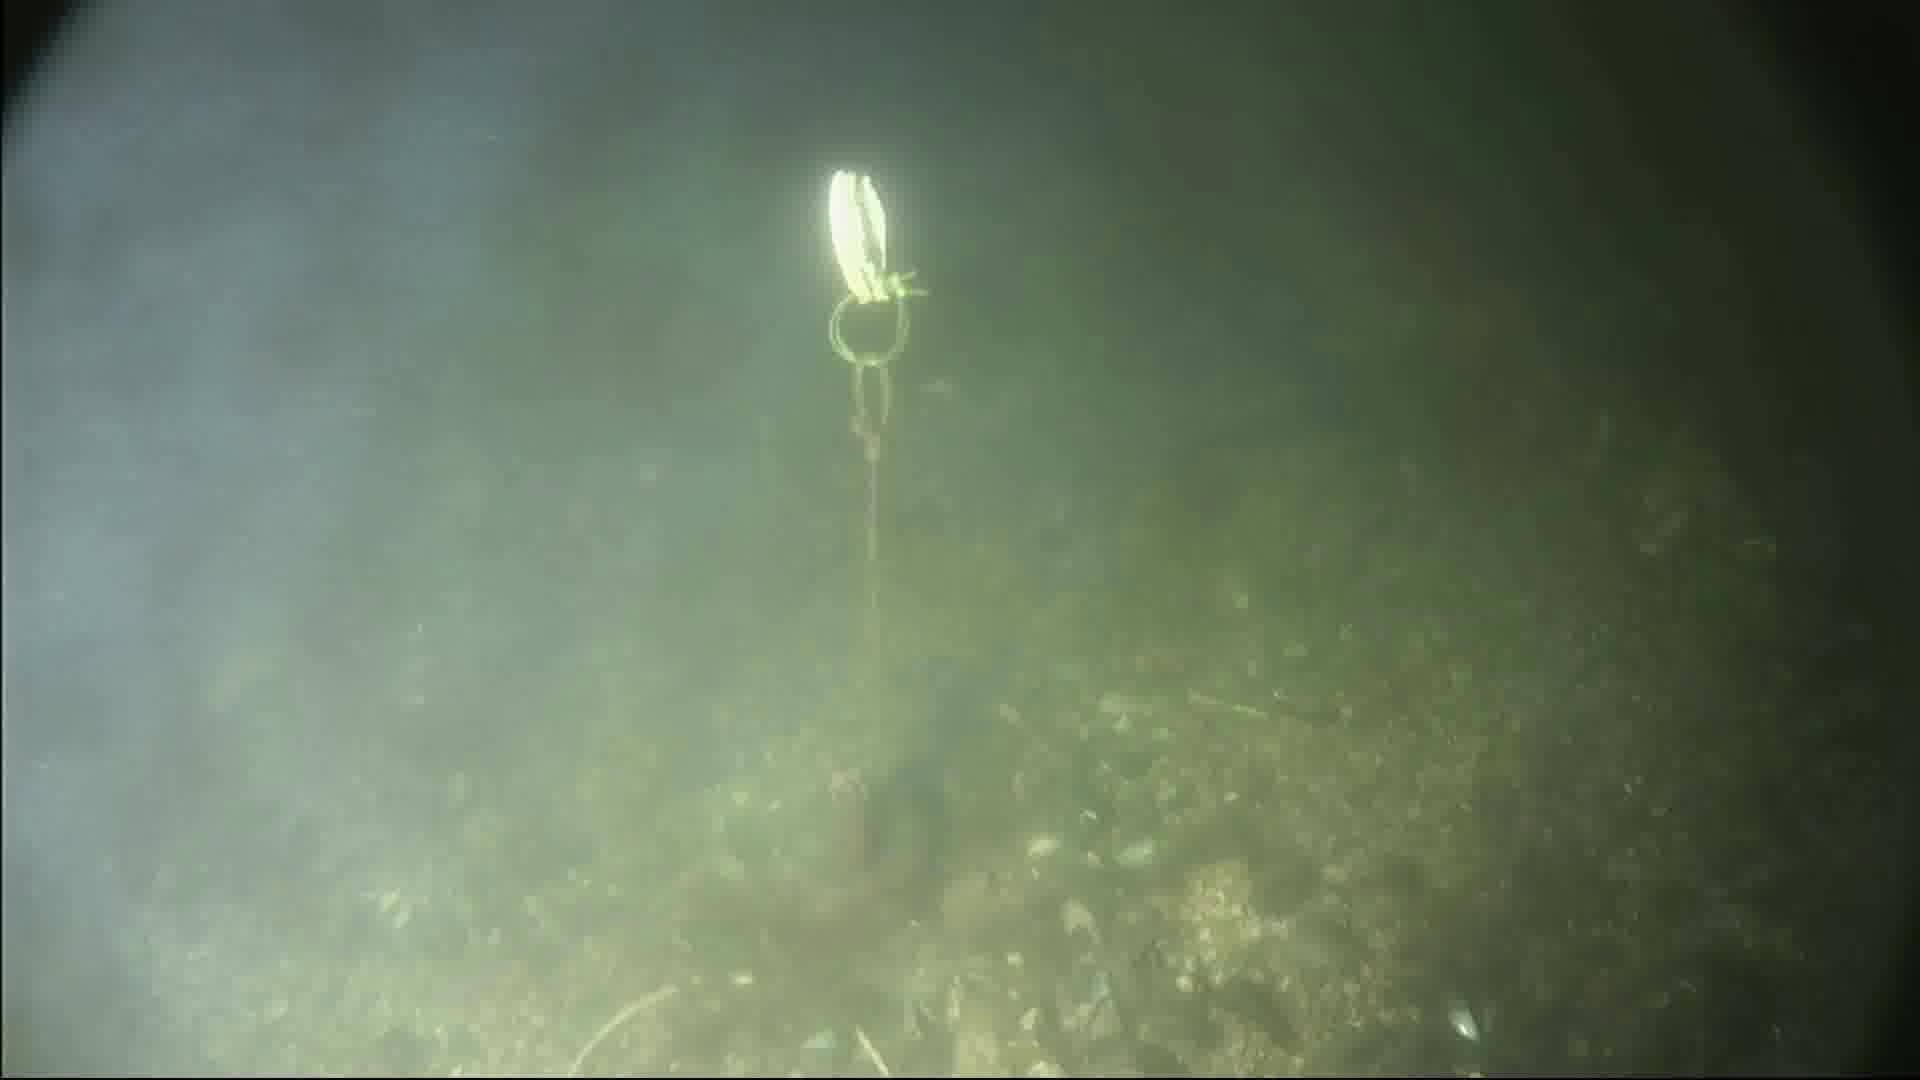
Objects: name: crab